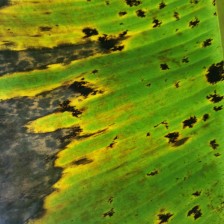
Label: pestalotiopsis